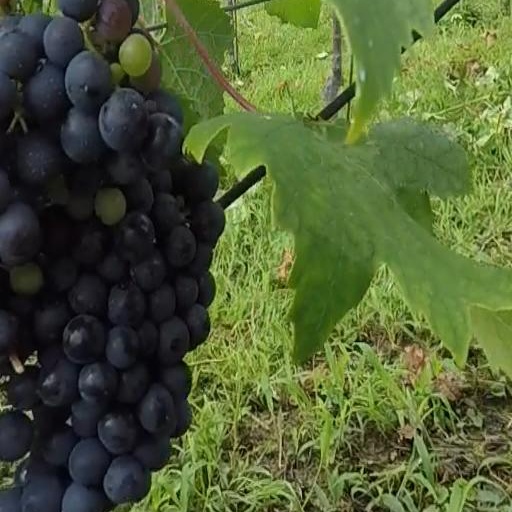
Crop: grape